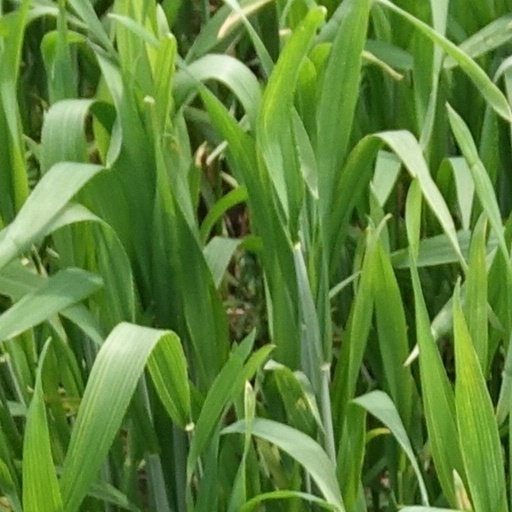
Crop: wheat